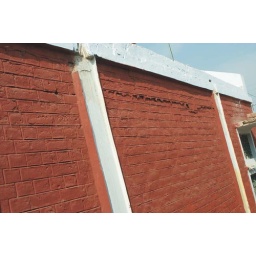
crack in the wall is near the roof all round the church.